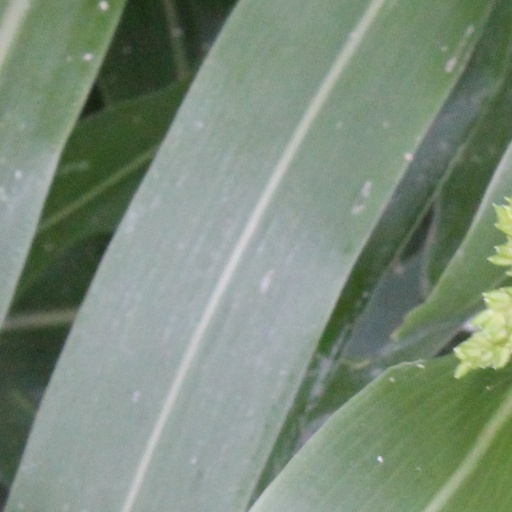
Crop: sorghum